2013 Tour de France, Stage 1 to Stage 11

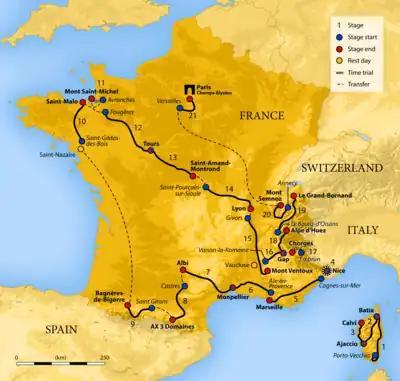
Route of the 2013 Tour de France

The 2013 Tour de France was the 100th Tour de France. It ran from 29 June 2013 to 21 July 2013, starting in the city of Porto-Vecchio in Corsica, with the island hosting the first three stages. Corsica was the only Metropolitan region, and Corse-du-Sud and Haute-Corse were the only Metropolitan departments, through which the Tour had never previously passed and the organisers wanted to combine the 100th edition of the Tour with the Tour's first ever visit to Corsica.